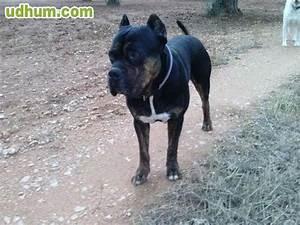
dog